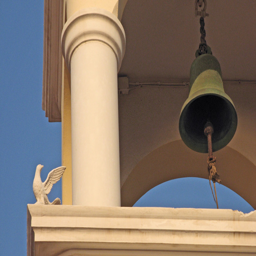
a white dove next to a bell tower looking and pointing with it 's wing at the bell